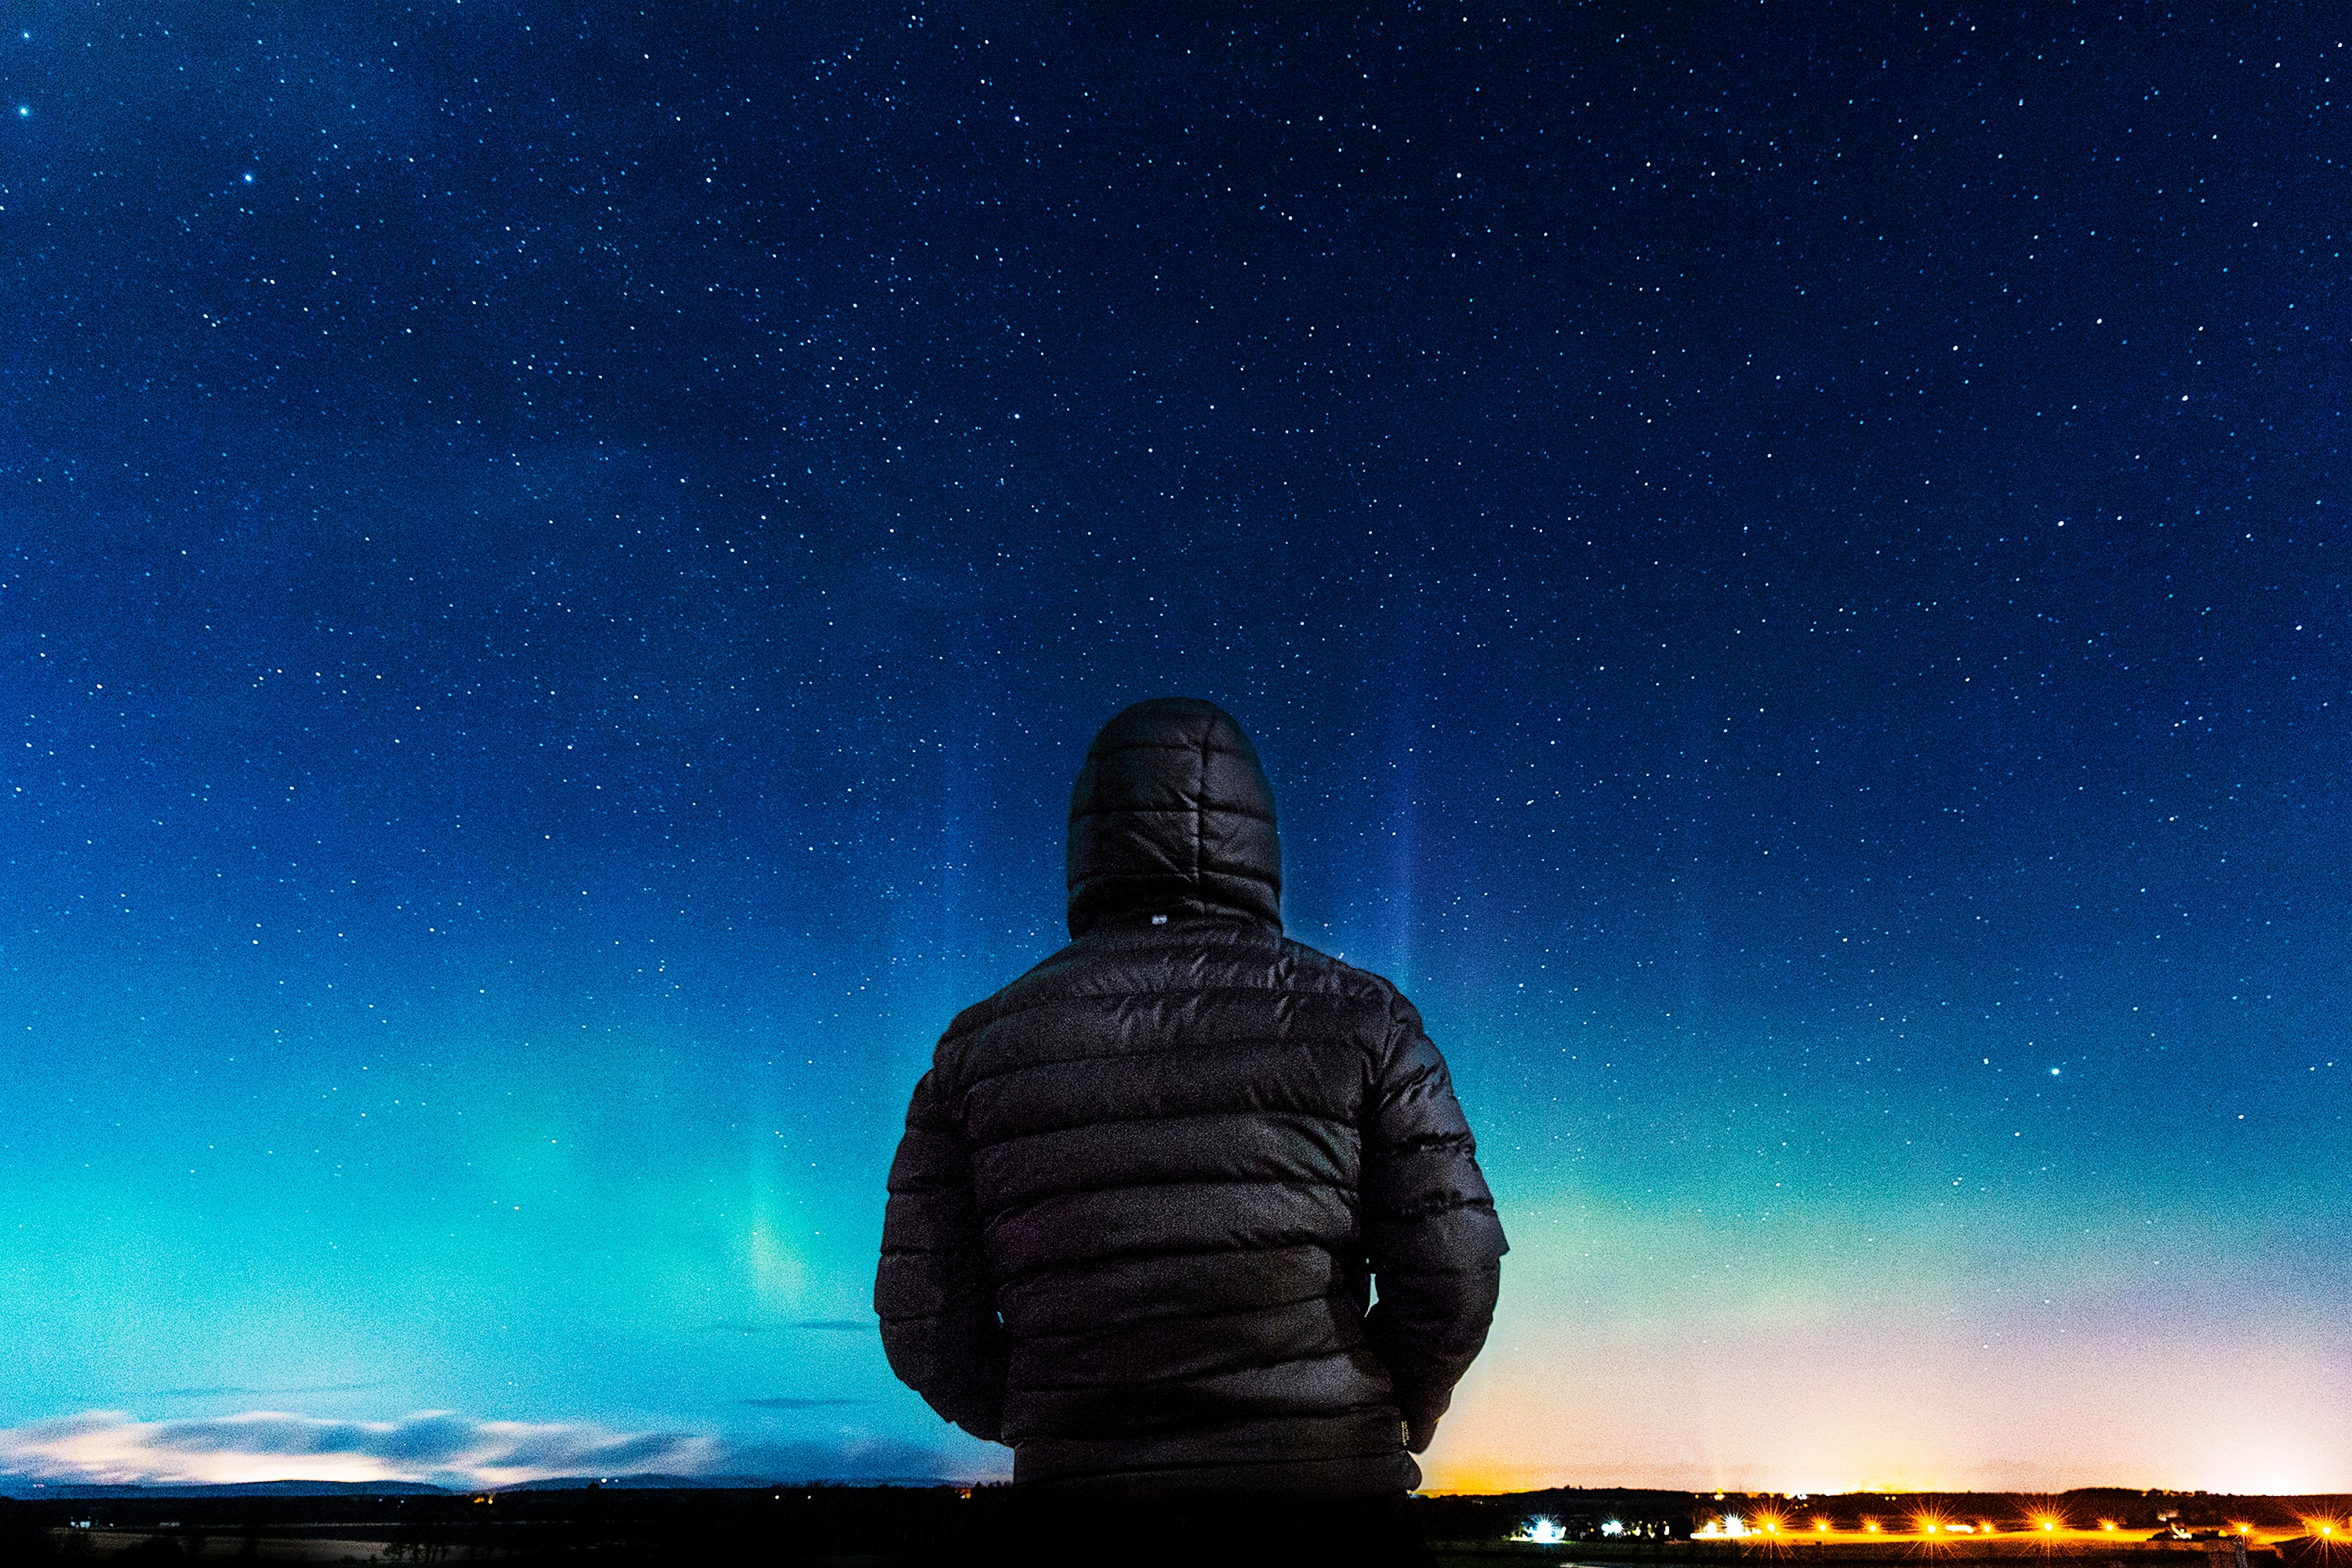
man, person, sky, night, star, atmosphere, coat, space, darkness, aurora, moonlight, outer space, astronomy, earth, universe, midnight, screenshot, astronomical object, atmosphere of earth